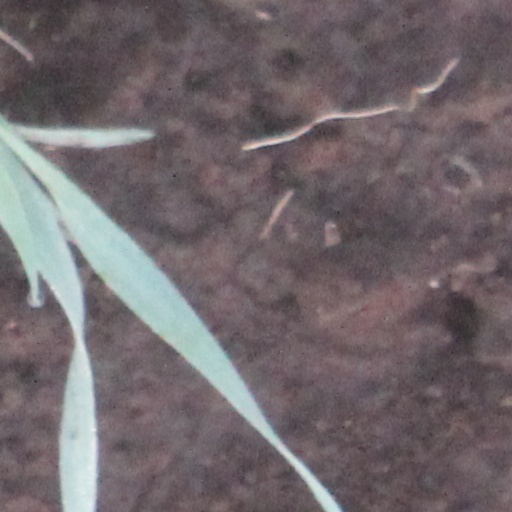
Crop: wheat